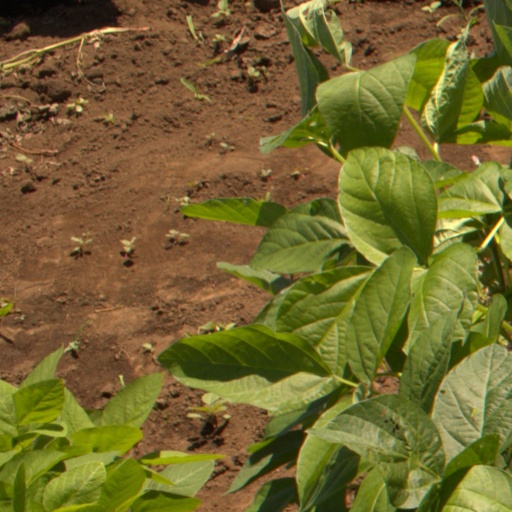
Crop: soybean